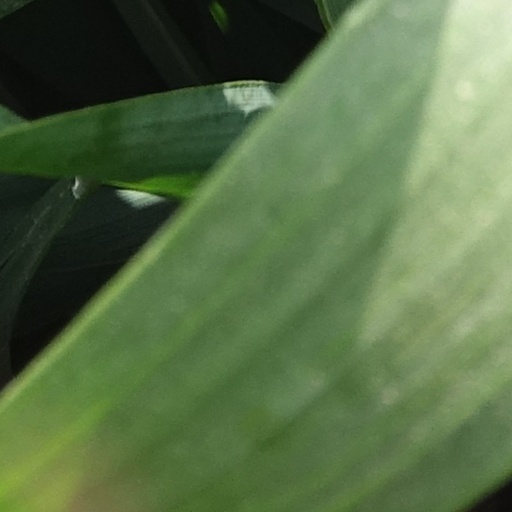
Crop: wheat